Pseudotherium

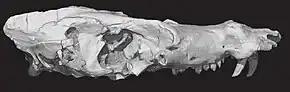
Holotype skull

"Pseudotherium" would have been a relatively large cynodont; excluding its missing premaxillae, the holotype skull is in length. Running along the top of the skull was a prominent sagittal crest (an attachment point for jaw muscles). Like "Prozostrodon", a contemporary prozostrodontian from Brazil, it possessed remnants of the prefrontal and postorbital bones. Most mammaliamorphs, on the other hand, lacked any trace of these bones.